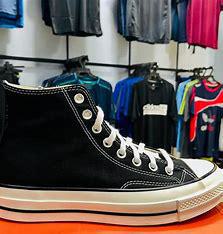
Brand: Converse
Model: Chuck Taylor All Star 70 Hi